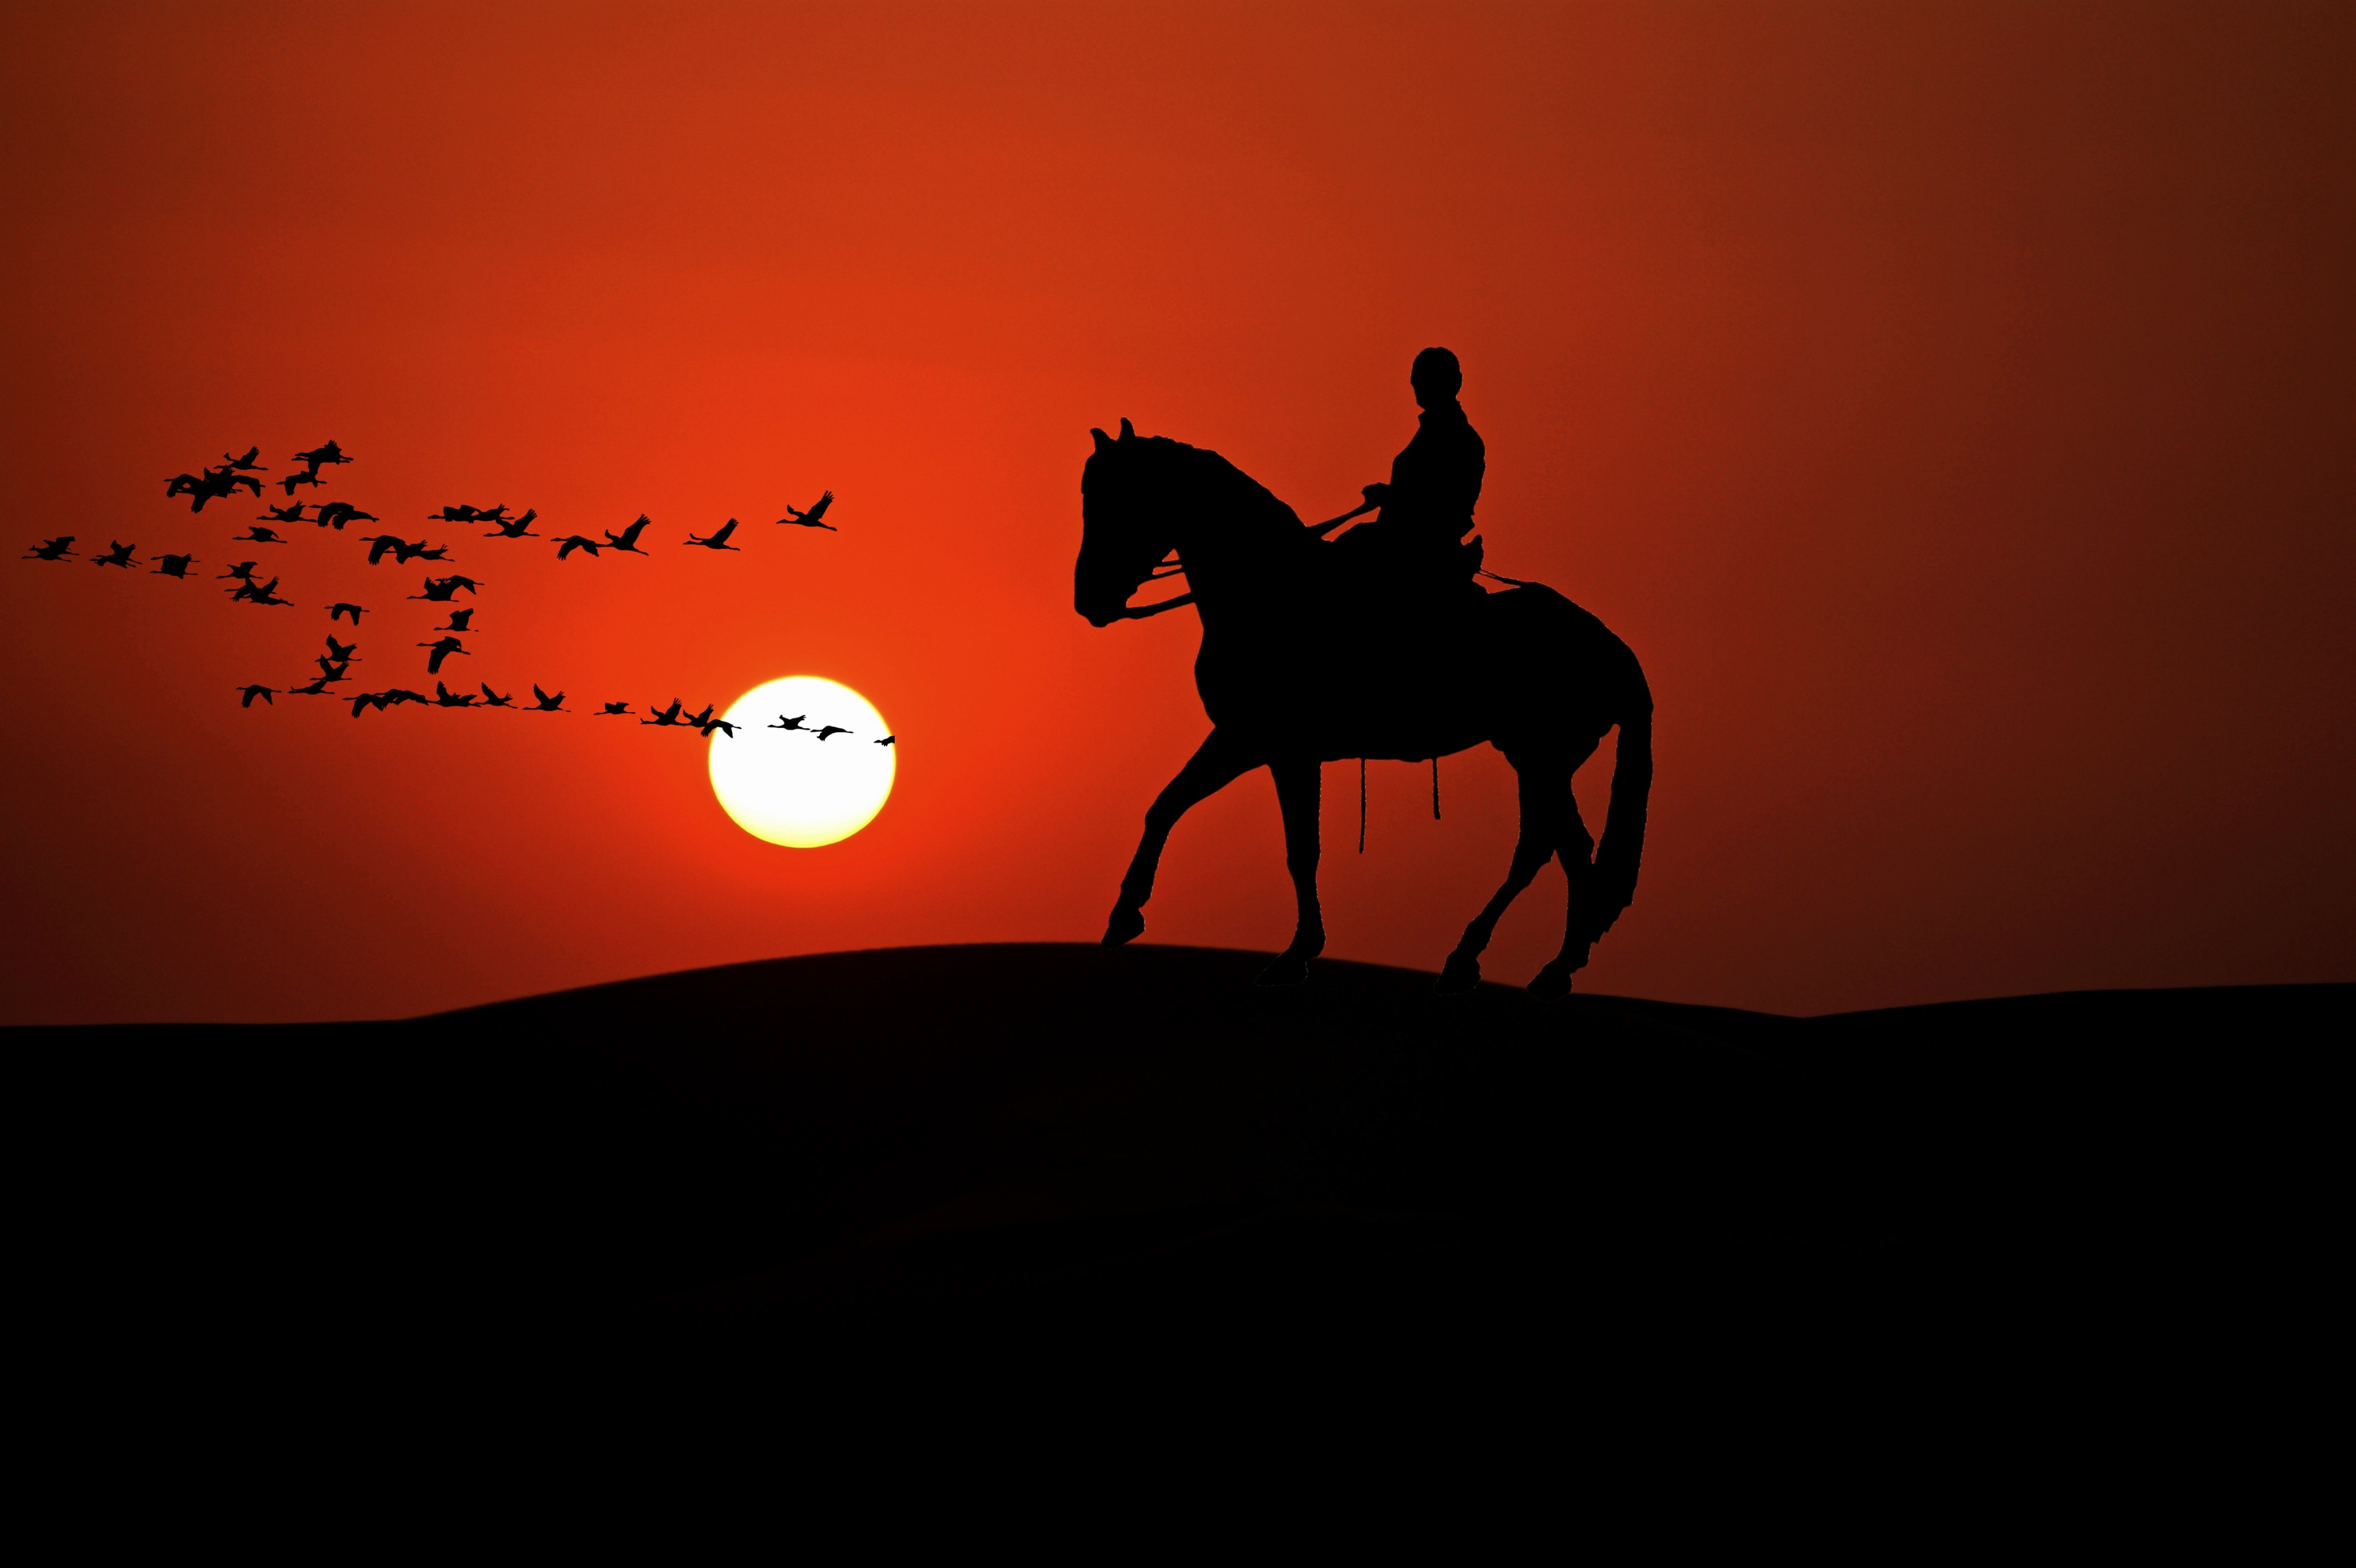
nature, silhouette, sun, sunset, animal, horse, romantic, ride, leisure, equestrian, birds, illustration, composing, reiter, back light, flock of birds, digiart